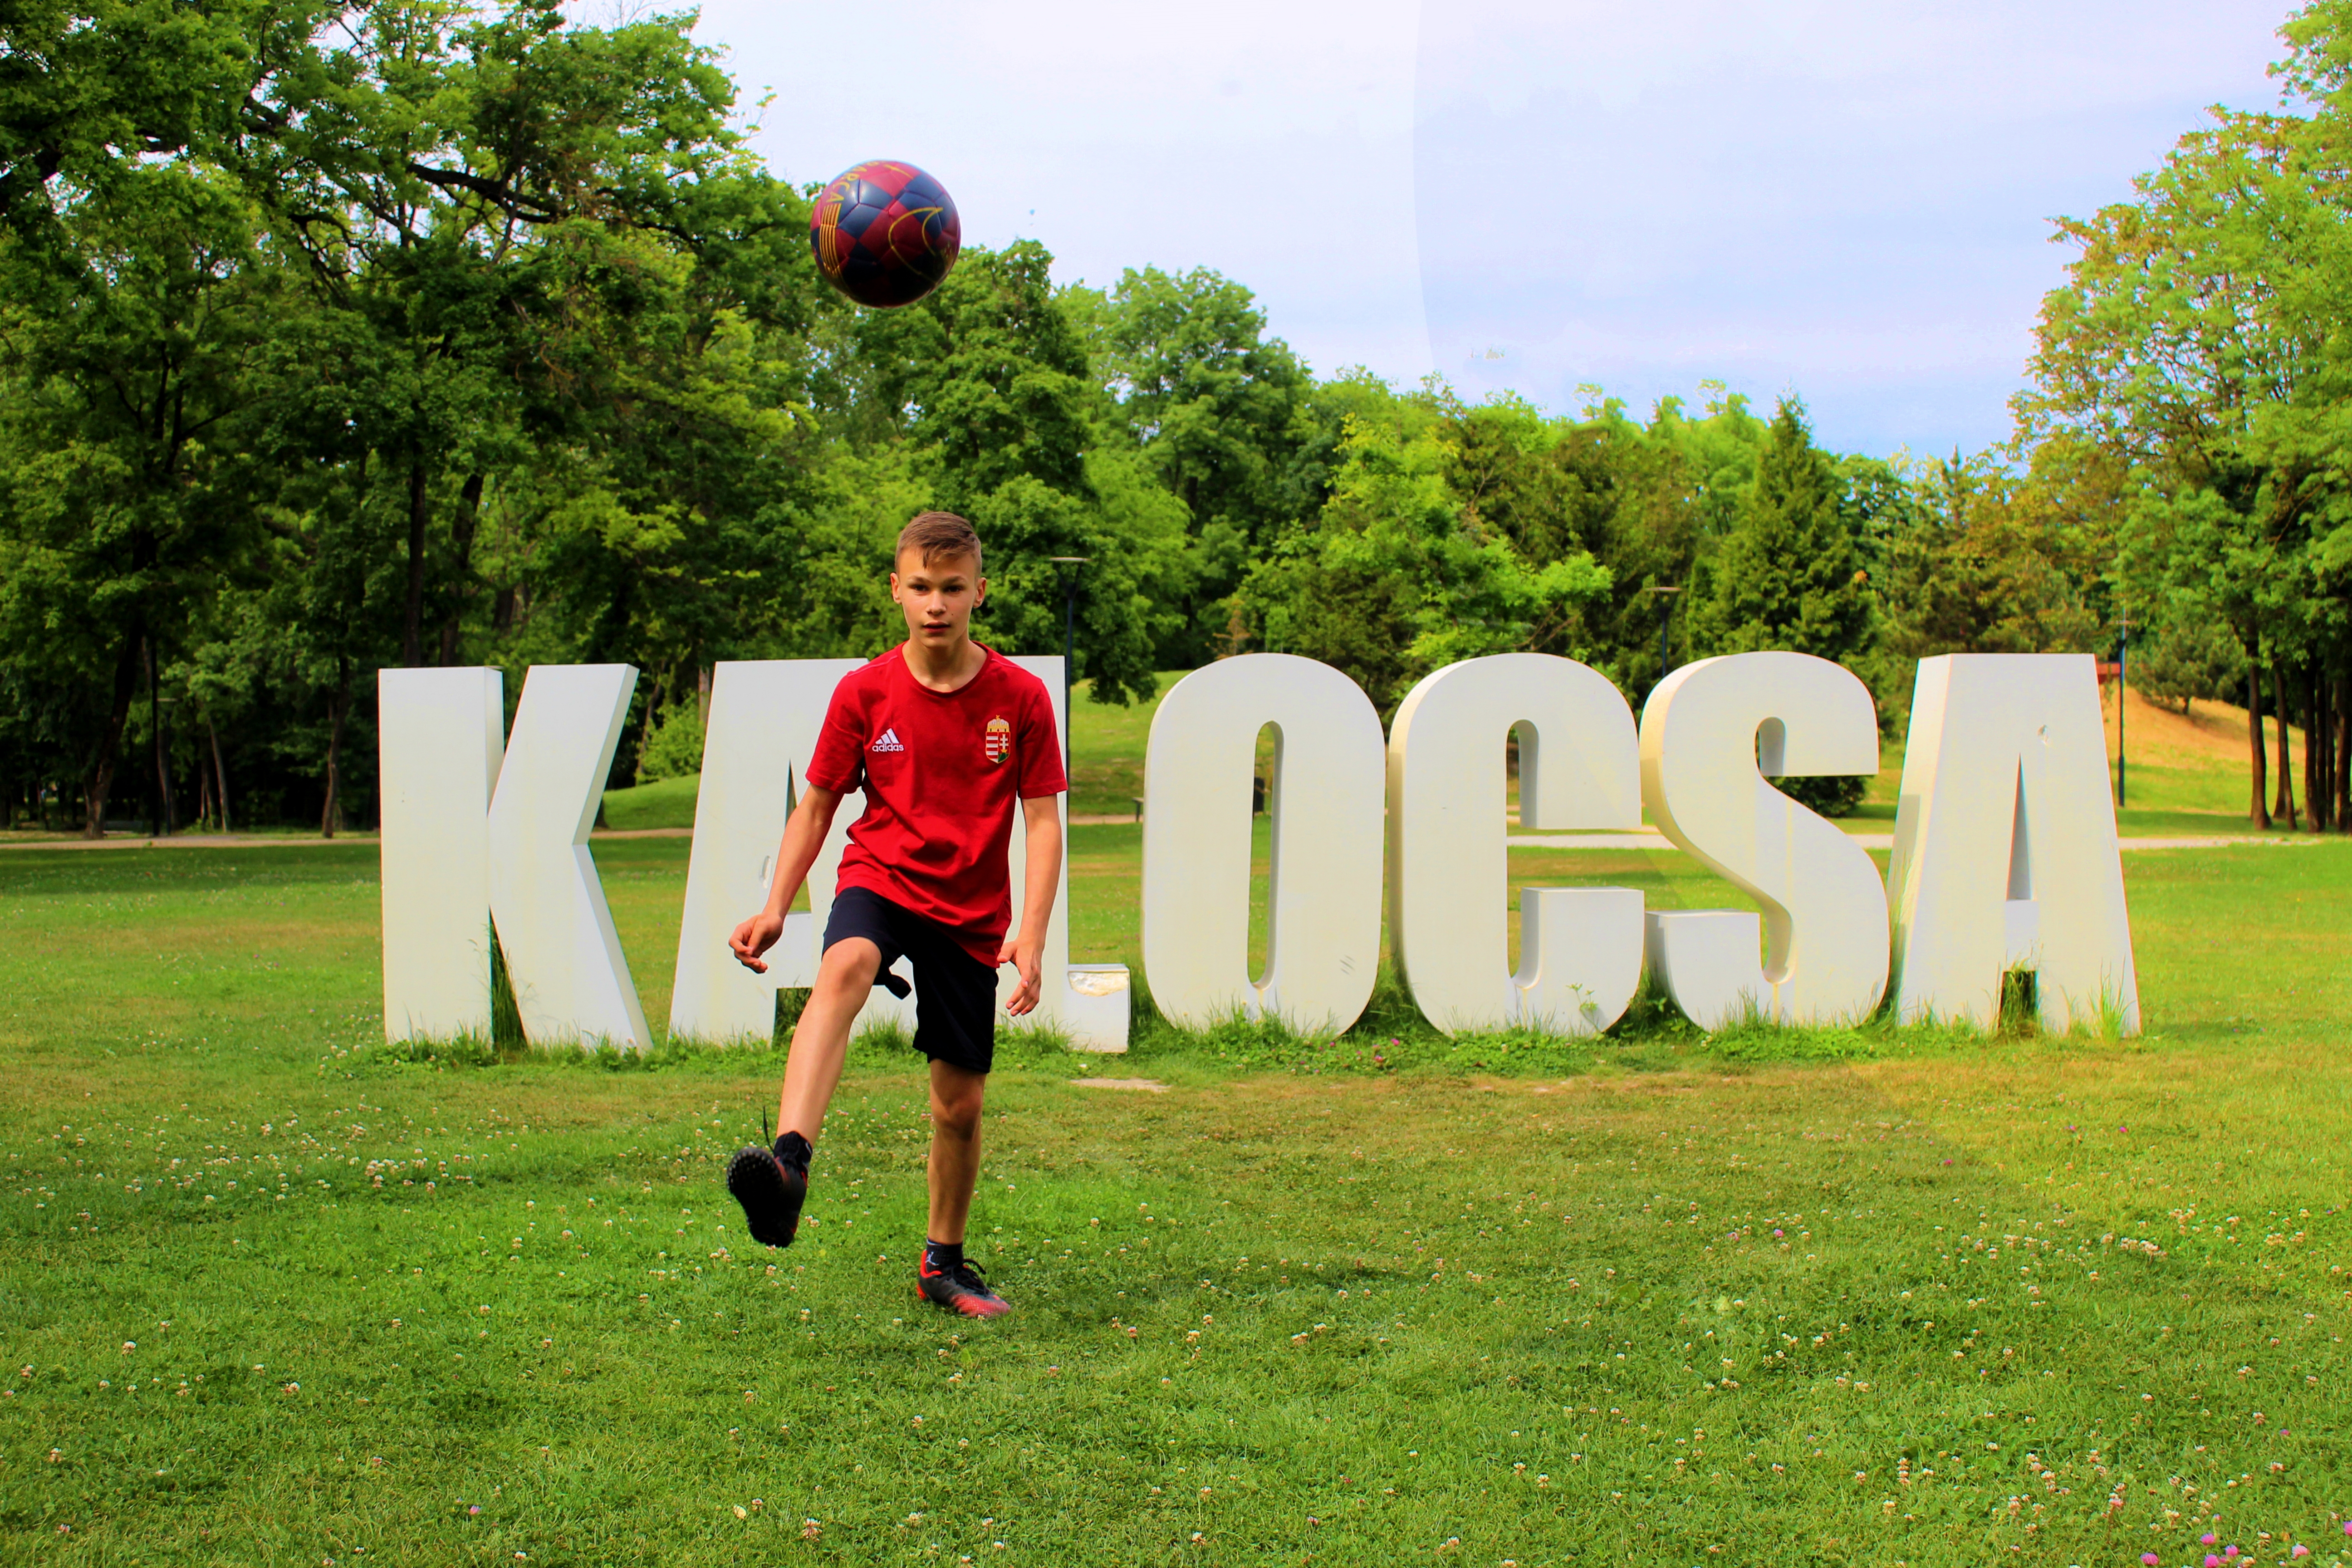
football, grass, ball, sports, sports training, soccer, player, competition event, sports equipment, team, team sport, football player, recreation, plant, leisure, style, lawn, play, ball game, Kickball